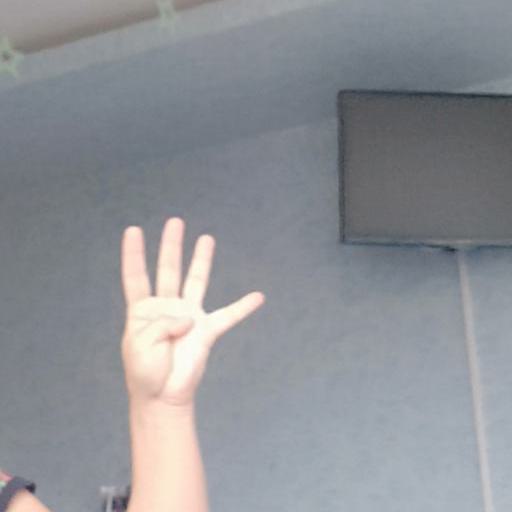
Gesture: four